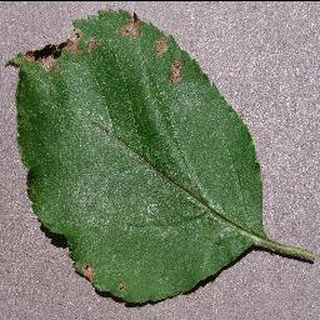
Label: apple_black_rot